Bobby (2002 film)

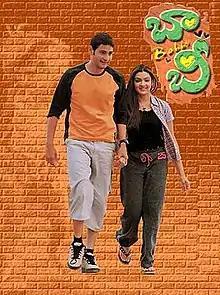
Bobby Movie Poster

Bobby is a 2002 Indian Telugu-language romance film written and directed by Sobhan and produced by K. Krishna Mohan Rao. The movie stars Mahesh Babu, Aarthi Agarwal, Raghuvaran, and Prakash Raj while Brahmanandam, Sunil, Pragathi, Ravi Babu, and Meher Ramesh play supporting roles. The soundtrack of the movie was scored by Mani Sharma, the cinematography was done by Venkat R. Prasad, and editing was handled by S. Sudhakar Reddy. The film released on 31 October 2002.